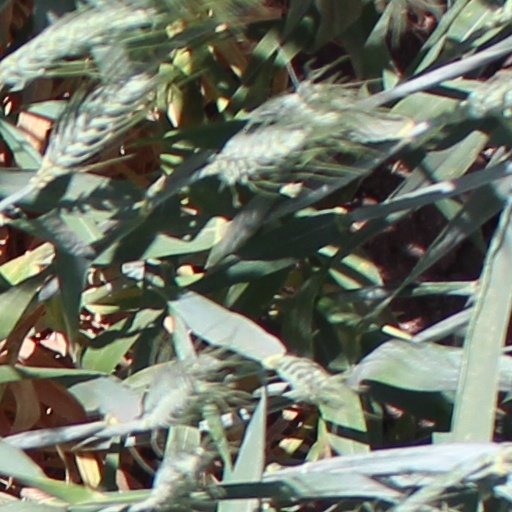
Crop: wheat